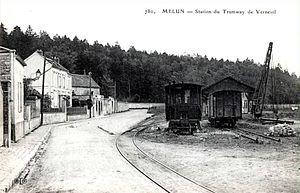
Station terminus de Melun-Ville avant 1914 avec sa grue, près de l'Almont.
Le tramway de Verneuil-l'Étang à Melun, aussi appelé tacot de Verneuil ou tramway de Verneuil, est une des lignes de chemin de fer secondaire de Seine-et-Marne, exploitée de 1901 à 1950 par la Société générale des chemins de fer économiques, dont elle constitue la première ligne dans le département. Elle reliait Melun à Verneuil-l'Étang. La longueur de la ligne était de 18,390 km accomplis en une heure sur une voie d'un mètre de large. Elle connaît une hausse de fréquentation jusqu'en 1914, la guerre désorganisant ensuite son trafic. Entre les deux guerres, l'autobus la concurrence pour le trafic de voyageurs. La ligne voit alors sa rentabilité décliner, et n'est à terme utilisée que par l'industrie sucrière, avant sa fermeture et son démantèlement.